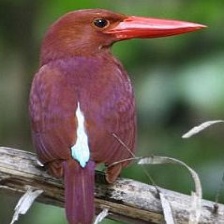
Species: RUDY KINGFISHER
Scientific name: HALCYON COROMANDA